Michael Corcoran

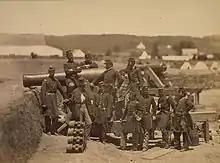
Officers of the 69th New York Volunteer Regiment pose with a cannon at Fort Corcoran in 1861. Michael Corcoran at left

With the outbreak of war, the court martial was dropped and Corcoran was restored to his command because he had been instrumental in bringing other Irish immigrants to the Union cause. He led the 69th to Washington, D.C., and served for a while in the Washington defenses building Fort Corcoran. In July he led the regiment into action at the First Battle of Bull Run and was taken prisoner.